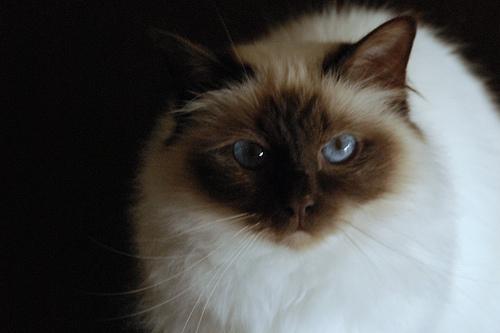
Breed: Birman